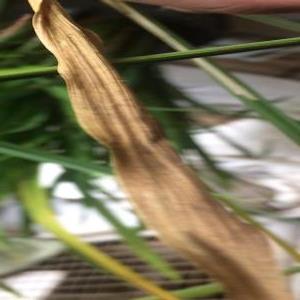
Disease: Bacterialblight